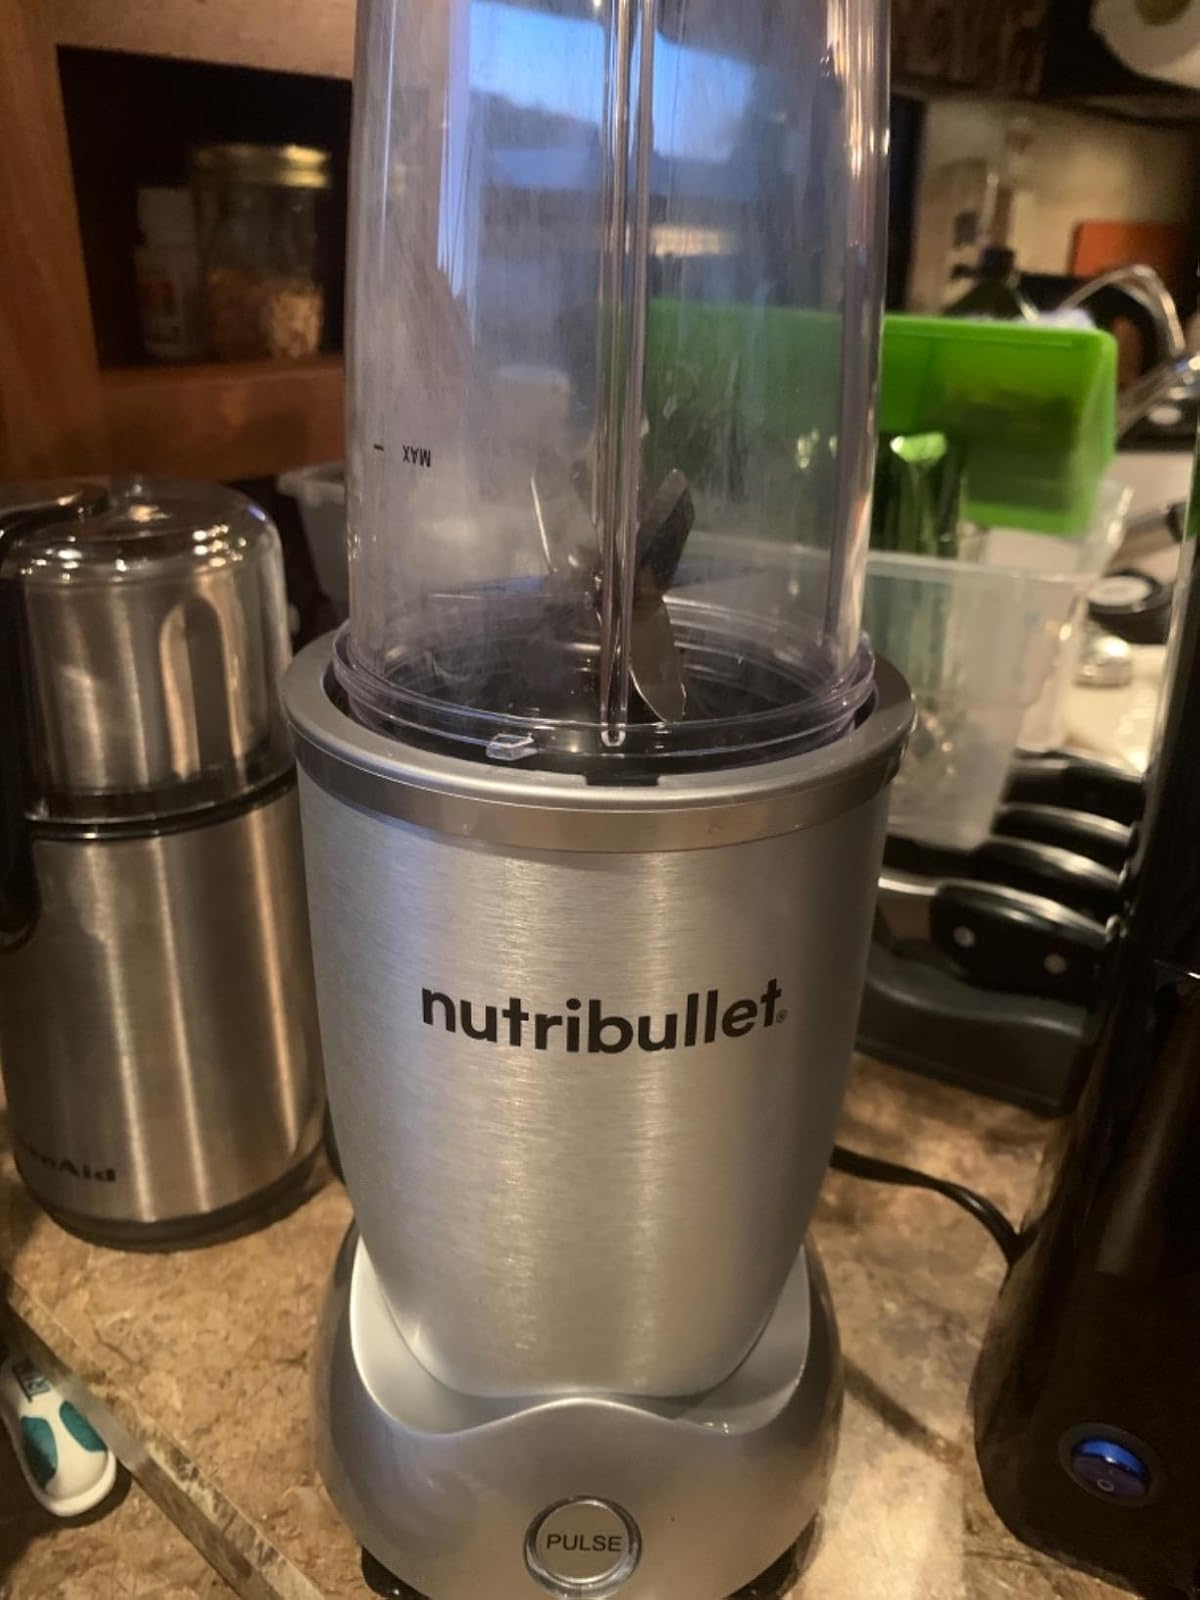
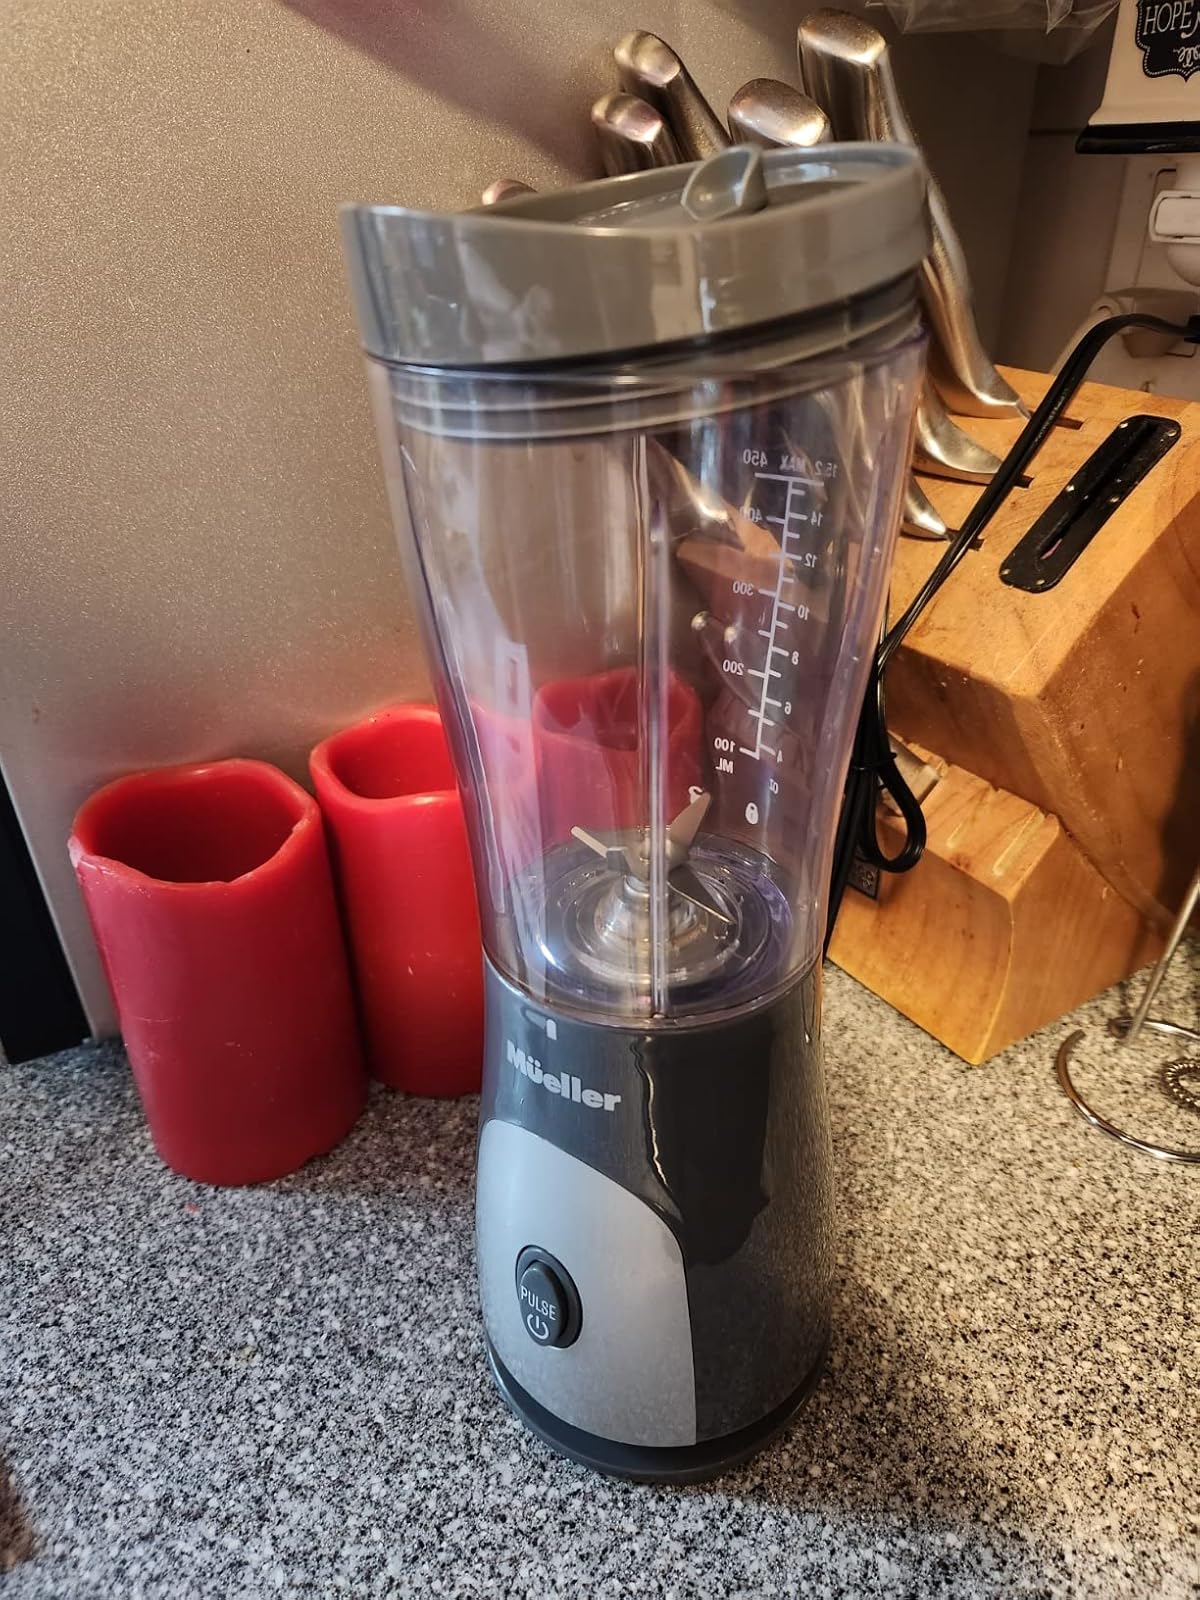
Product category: items_blender
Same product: no